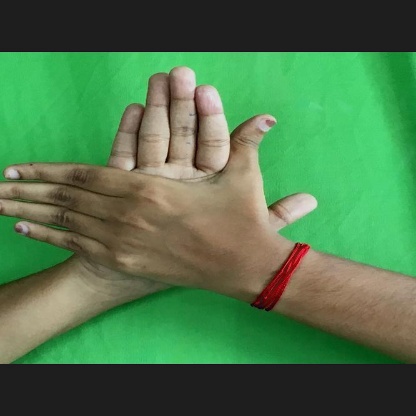
Mudra: Chakra